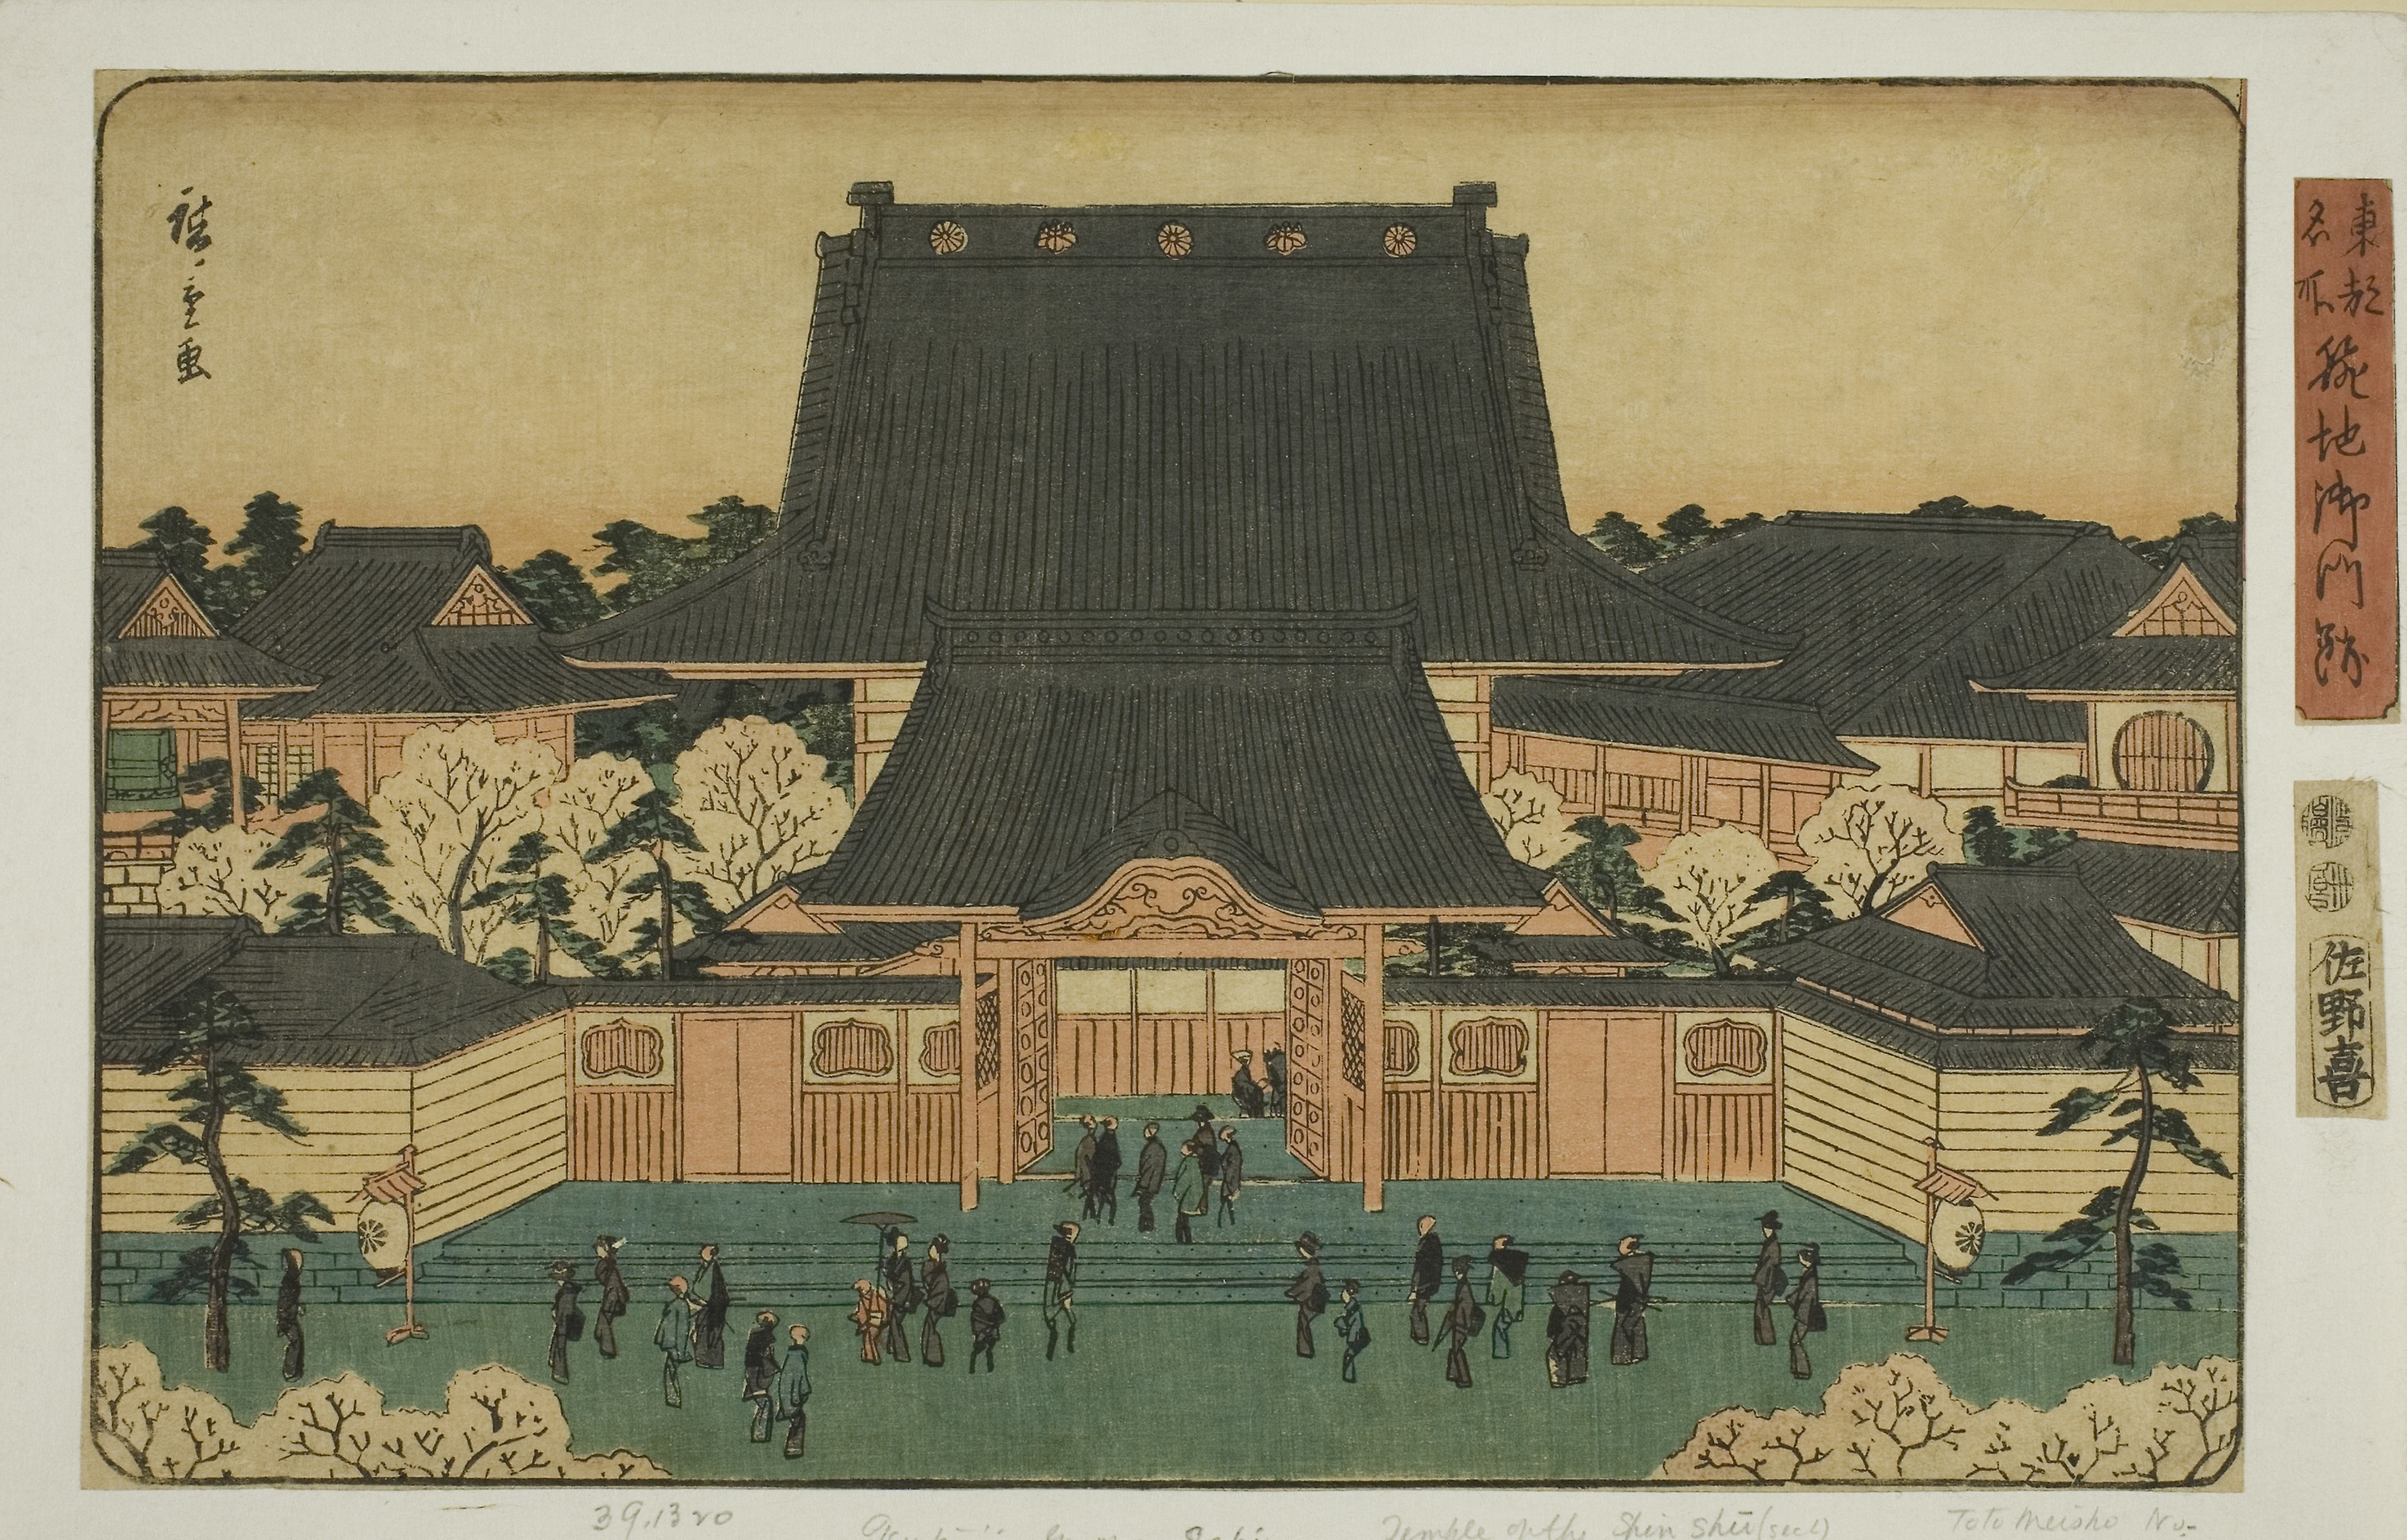
textile, history, antique, paper product, art